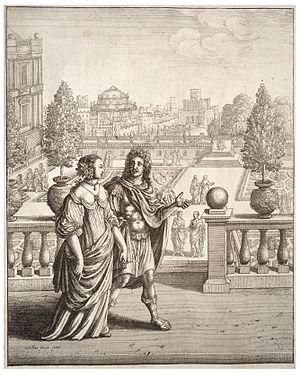
La Matrone d'Éphèse est un conte licencieux inséré dans le Satyricon de Pétrone qui narre l'histoire d'une jeune veuve qui succombe finalement, malgré la période de deuil, à la tentation de la chair. Au début du récit, le deuil de la matrone est d'une telle intensité qu'elle désire mettre en application la fameuse phrase prononcée par les époux lors d'un mariage romain: "ubi tu es Gaius, ibi ego Gaia". Elle décide, en effet, de suivre son mari dans la tombe et de périr à côté de son cadavre. Mais le récit prend une tournure inattendue quand un soldat qui surveille les cadavres de brigands venant d'être crucifiés aperçoit de la lumière dans le caveau. Il y rentre et est ébloui par la beauté de la matrone. Assez subtilement, il parvient à éveiller la curiosité de la matrone qui finalement se laisse séduire. Dans la suite du récit, elle ira même jusqu'à sacrifier le corps de son époux pour sauver son amant. Selon Louis de Langle il « n'est peut-être même qu'une Milésienne récente qui se serait glissée tardivement dans le recueil ».
Le Satyricon, également orthographié Satiricon, la forme au pluriel « les Satyrica » est préférable, est un roman satirique écrit en latin attribué, sans certitude absolue, à Pétrone. Le roman, considéré comme l'un des premiers de la littérature mondiale, mêle vers et prose, latin classique et vulgaire. Il est constitué par un récit-cadre et trois récits enchâssés : L'Éphèbe de Pergame, La Matrone d'Éphèse et le Festin chez Trimalcion, autant d'intrigues à la vaste postérité littéraire.